Bhaktapur

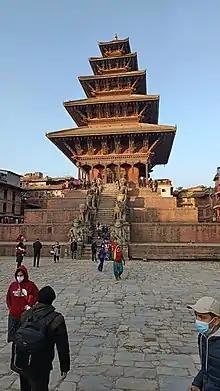
The Nyatapola temple, built during the reign of King Bhupatindra Malla is the tallest temple of Nepal

A magnitude of 7.8 Richter earthquake 2015 Nepal earthquake that struck on 25 April 2015 (12 Baisakh 2072 B.S., Saturday, at local time 11:56am) damaged 116 heritages in the city. 67 of those heritages were completely damaged while 49 suffered from partial damages. The earthquake badly damaged the Bhaktapur Durbar square, a significant historial heritage site included in the UNESCO world heritage list. The main premises of Taleju Temple also witnessed damages in the disaster.